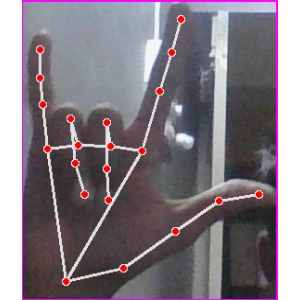
अक्षर: व